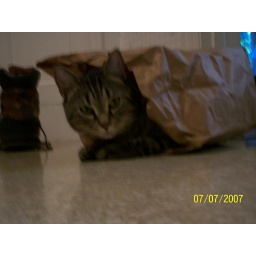
Bonsai in the paper bag